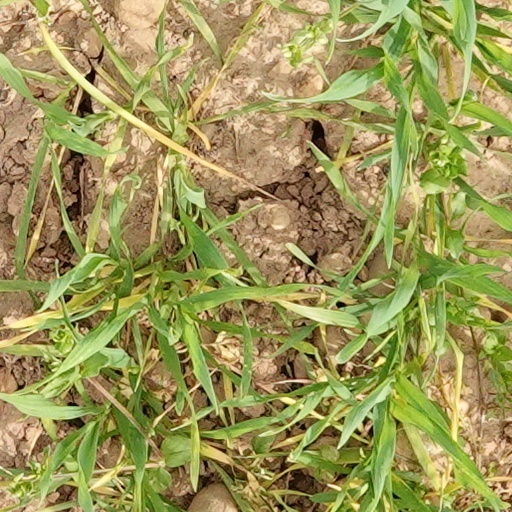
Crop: wheat